Günther Rall

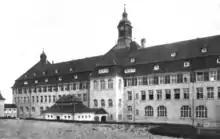
A black and white photograph of a three-storeyed building

In 1922, the Rall family moved to Stuttgart. There, in 1928, Rall joined the Christian Boy Scouts. In 1934, the "Gleichschaltung" converted the Christian Boy Scouts into the "Deutsches Jungvolk" as part of the Hitler Youth. He attended the "Volksschule" in Stuttgart. For his secondary education, he first attended the humanities-oriented in Stuttgart. Then in 1935 he transferred to the National Political Institutes of Education (—Napola) in Backnang, a secondary boarding school founded under the recently established Nazi state. The goal of the Napola schools was to raise a new generation for the political, military and administrative leadership of Nazi Germany. There he received his "Abitur" (university entry qualification). Following graduation, Rall volunteered for military service in December 1936.